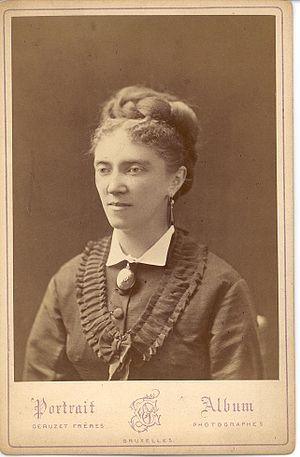
Hermine Straatman (1838-1917), épouse de Léon van Dievoet. Hermine (Mina) Henriette STRAATMAN, née à Bruxelles le 25 septembre 1838, décédée à Saint-Gilles le 21 février 1917, épousa à Bruxelles le 3 décembre 1867, Léon Philippe VAN DIEVOET, armateur, commissionnaire-expéditeur par eau (associé de Lambert Straatman), né à Bruxelles le 5 février 1838 et décédé à Forest le 26 juin 1908, fils d’Eugène et d’Hortense Poelaert (soeur du célèbre architecte), petit-fils de Jean-Louis et de Jeanne Wittouck, arrière-petit-fils de Jean-Baptiste et de Anne-Marie Lambrechts, arrière-arrière-petit-fils de Jean-Baptiste et d’Elisabeth van der Meulen, arrière-arrière-arrière-petit-fils de Jean-Baptiste van Dievoet, né à Bruxelles le 6 mars 1663, et de Anne van der Borcht.
Henri Van Dievoet est un architecte belge, prix de Rome, Grand Prix d'architecture de la Ville de Bruxelles, né à Bruxelles, au 77 rue de Laeken, le 19 janvier 1869 et mort dans sa ville natale le 24 avril 1931.
Lambert Straatman, né à Bergen op Zoom le 14 octobre 1802 et décédé à Ixelles le 18 avril 1888, est un armateur bruxellois. Il a épousé en 1826 Sophie Fautier, née à Amsterdam d'origine française. Établi à Bruxelles vers 1826, il est naturalisé belge en 1841.